Winthrop University

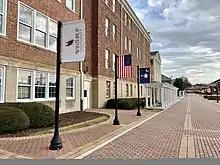
Scholars Walk

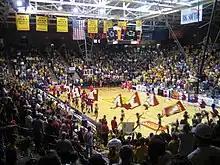
Winthrop Coliseum

Winthrop's DiGiorgio Student Union Program Board has been ranked the best Program Board in the nation three times for the quality and variety of programming, including both lecturers and entertainers. The trade publication "Campus Activities Magazine" has ranked the university as having the "Best Campus Program" in the nation in 1995, 2002, 2004, and 2013. Winthrop is the only university in the nation to be on the ballot every year since this award was inaugurated in 1995.